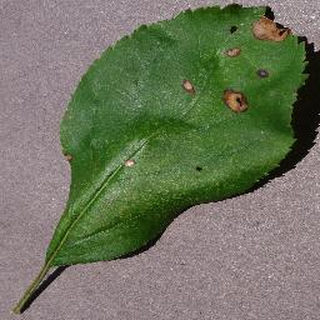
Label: apple_black_rot